Gary Hustwit

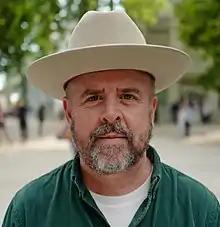
Hustwit in 2017

Gary Hustwit is an American independent filmmaker and photographer. He is best known for his design documentaries, which examine the impact of trends in graphic design, typography, industrial design, architecture, and urban planning. He told "Dwell" magazine, "I like the idea of taking a closer look at the things we take for granted and changing the way people think about them." In addition to filmmaking, he has been active in the independent music and book publishing industries.